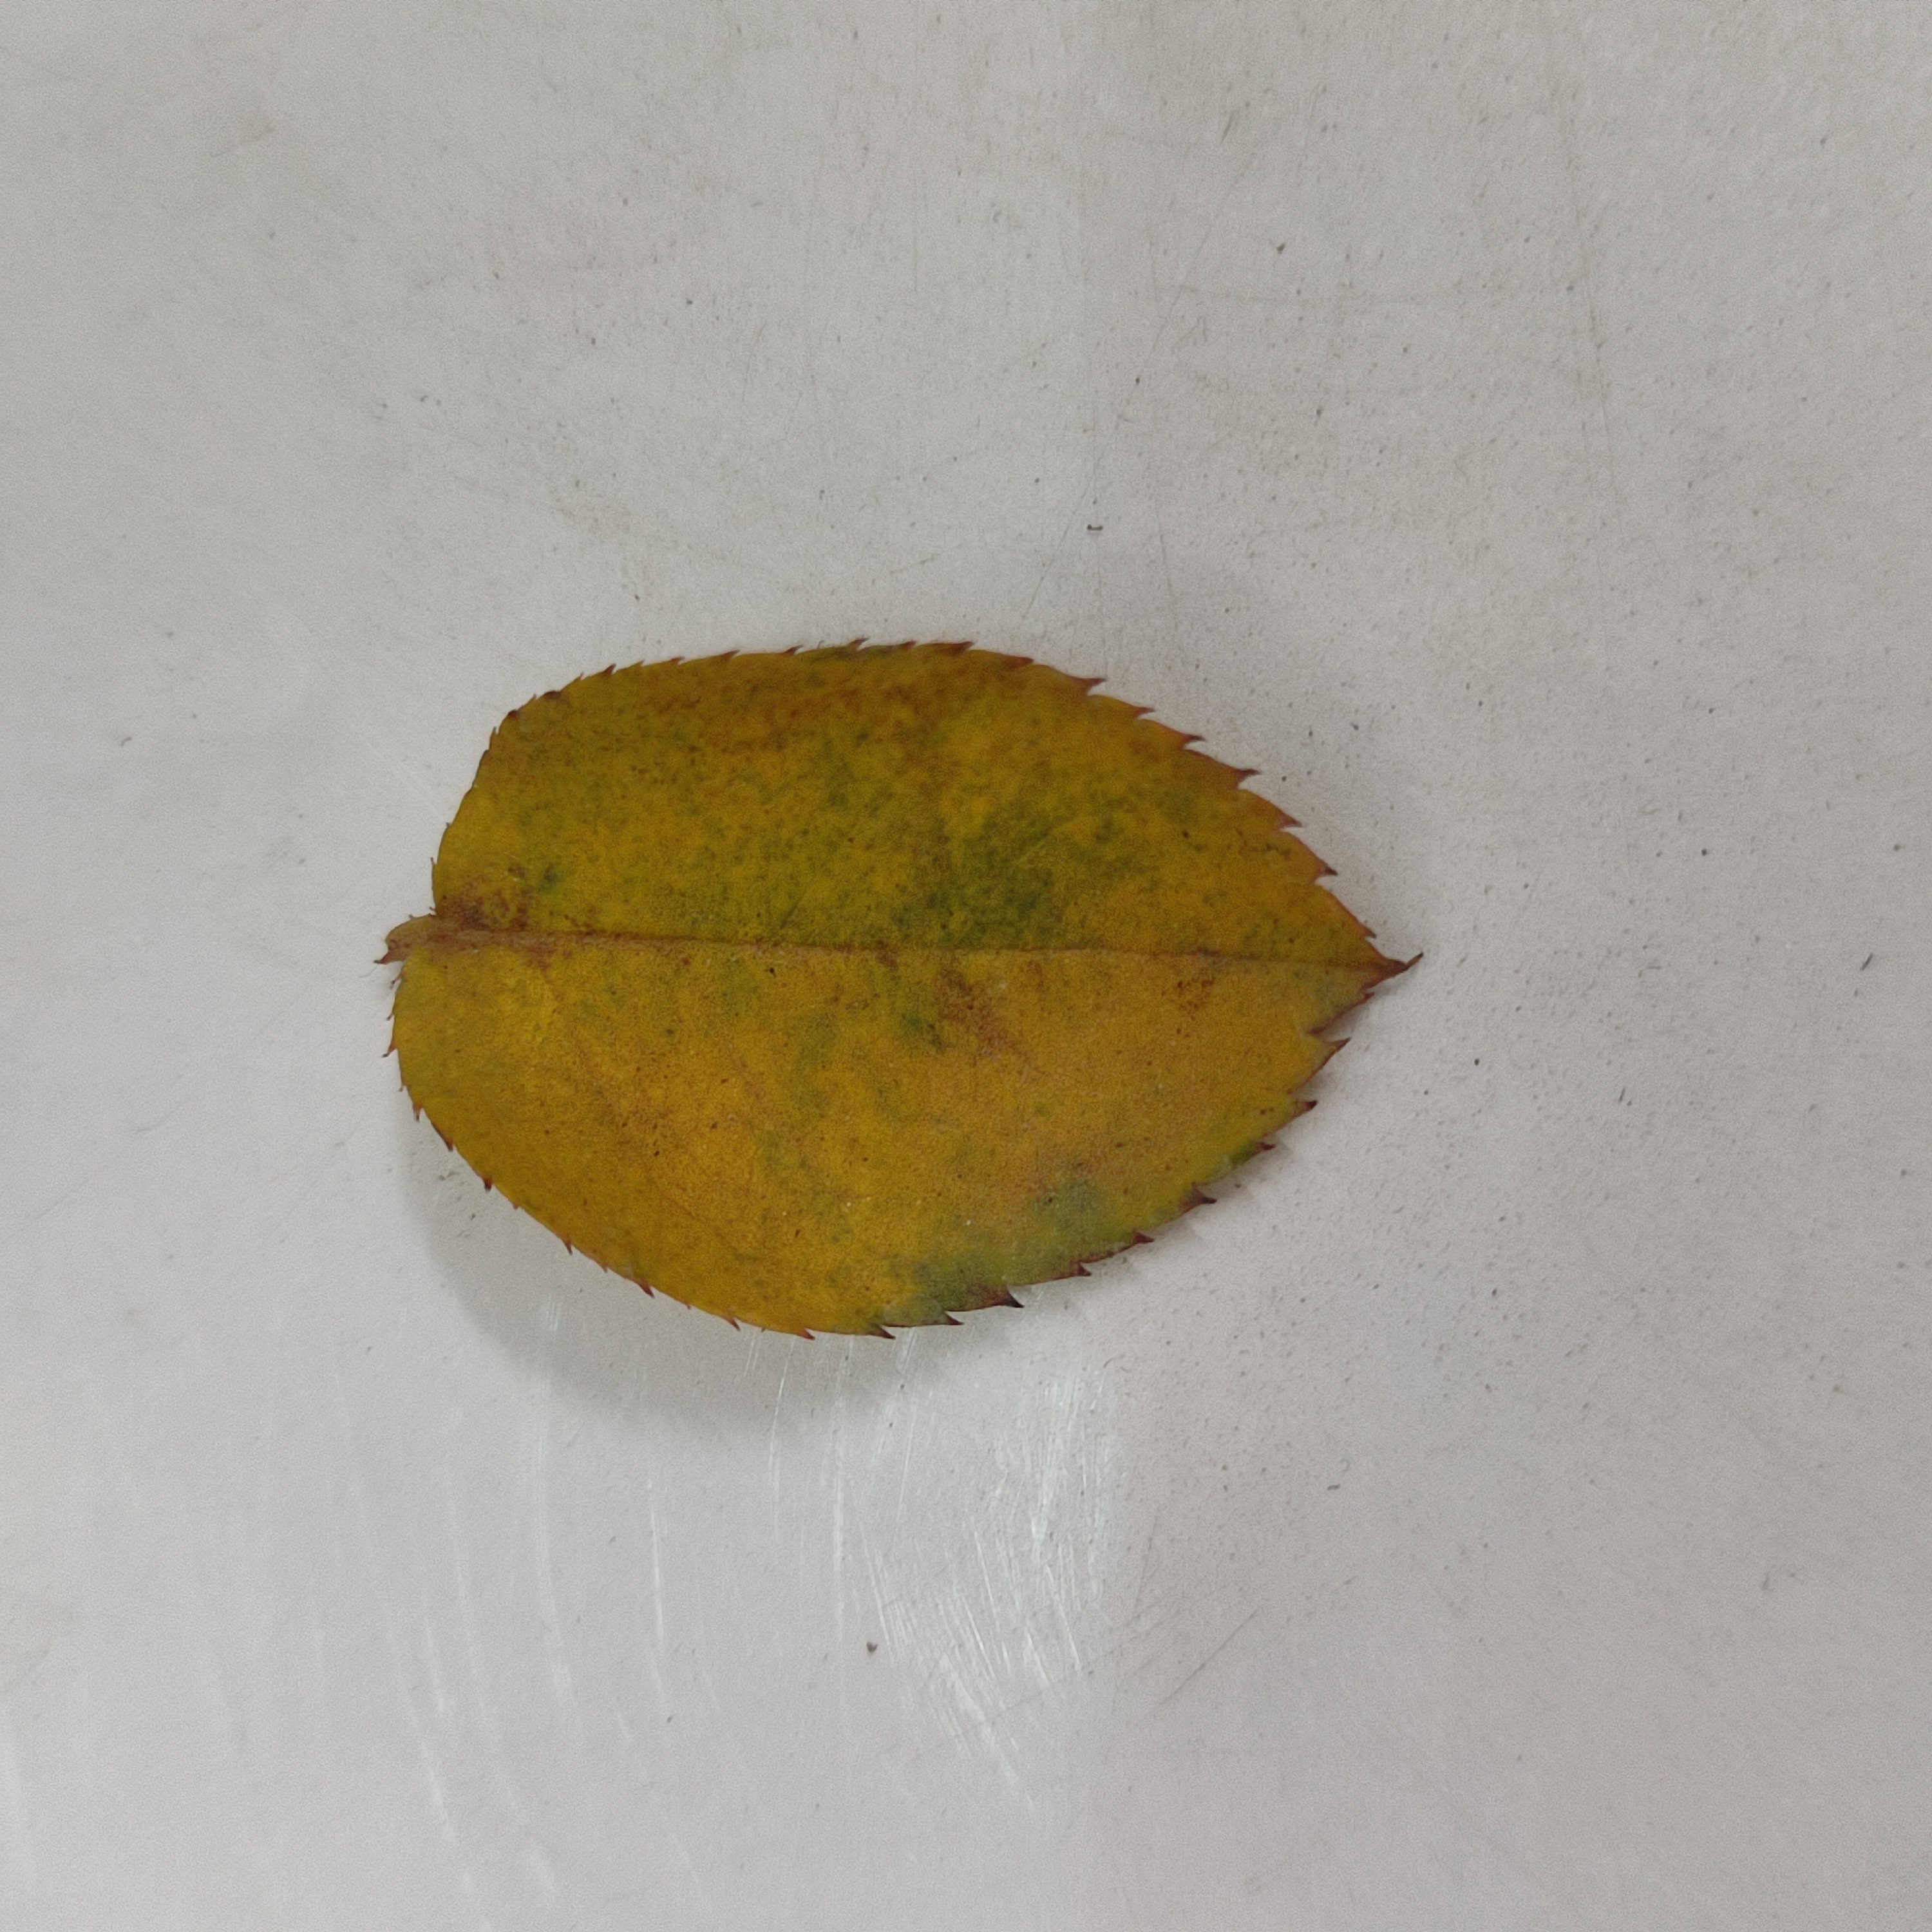
Label: Yellow Mosaic Virus